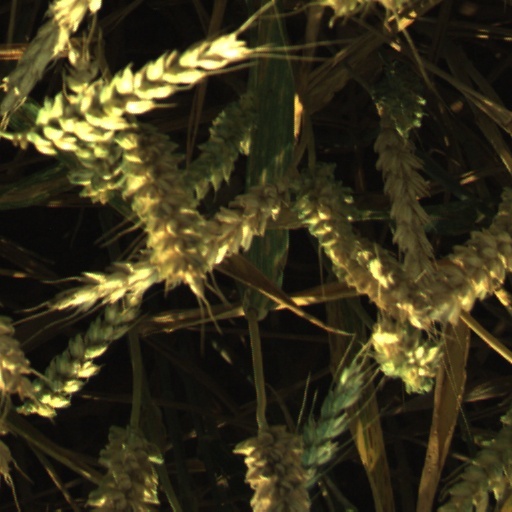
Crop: wheat